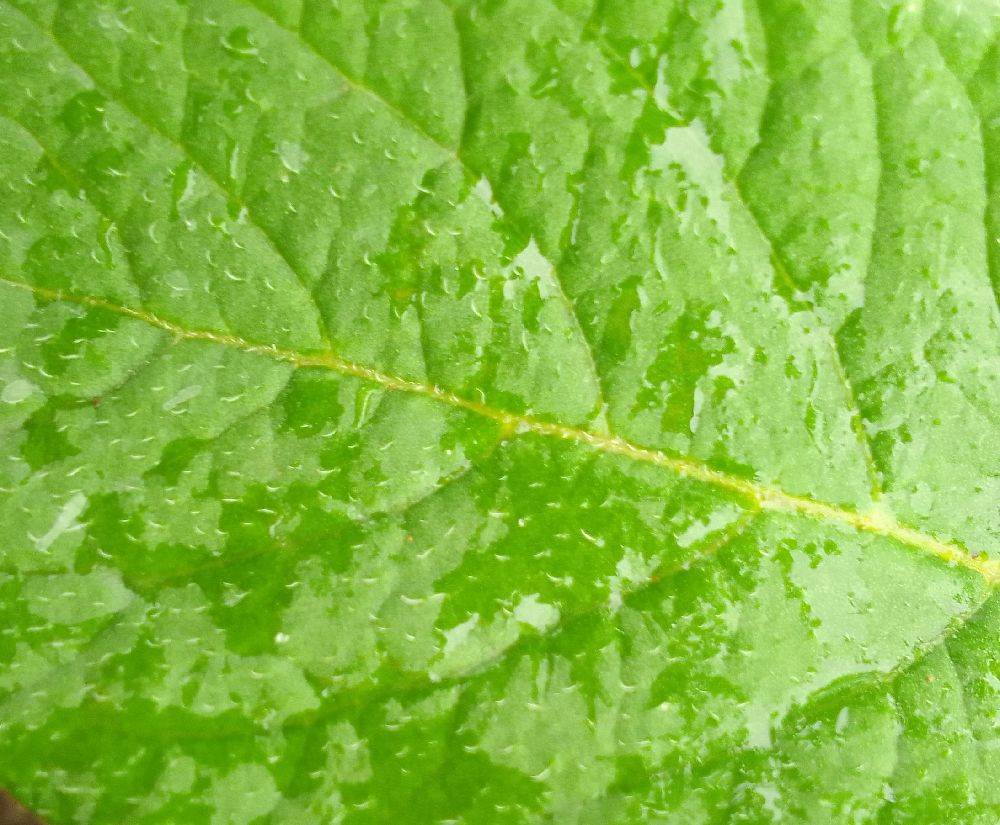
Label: Healthy